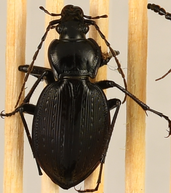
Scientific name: Carabus goryi
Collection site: Mountain Lake Biological Station NEON (MLBS), plot MLBS_009